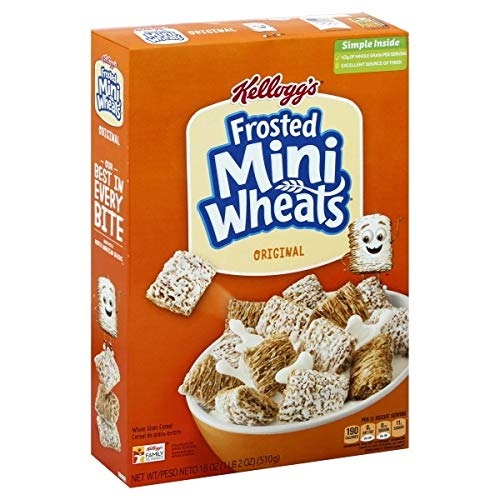
Item Name: Kelloggs, Kelloggs Frst Mini Whts Bte Sz, 18 Ounce
Product Description: Breakfast Cereals
Value: 18.0
Unit: Fl Oz

Price: 3.985